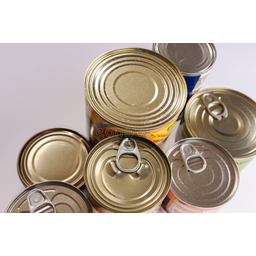
Label: metal